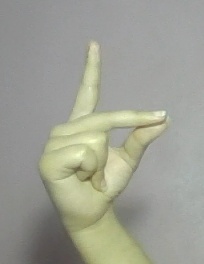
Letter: ta